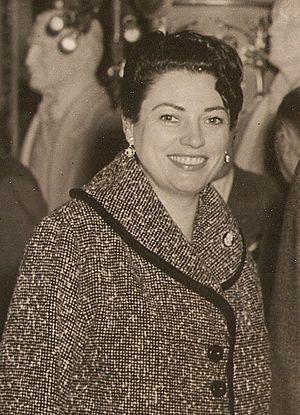
Delia Parodi, née le en 1913 à Ingeniero Luiggi et morte le 13 mai 1991 à Buenos Aires, est une femme politique argentine, la première à occuper des fonctions électives de premier plan.